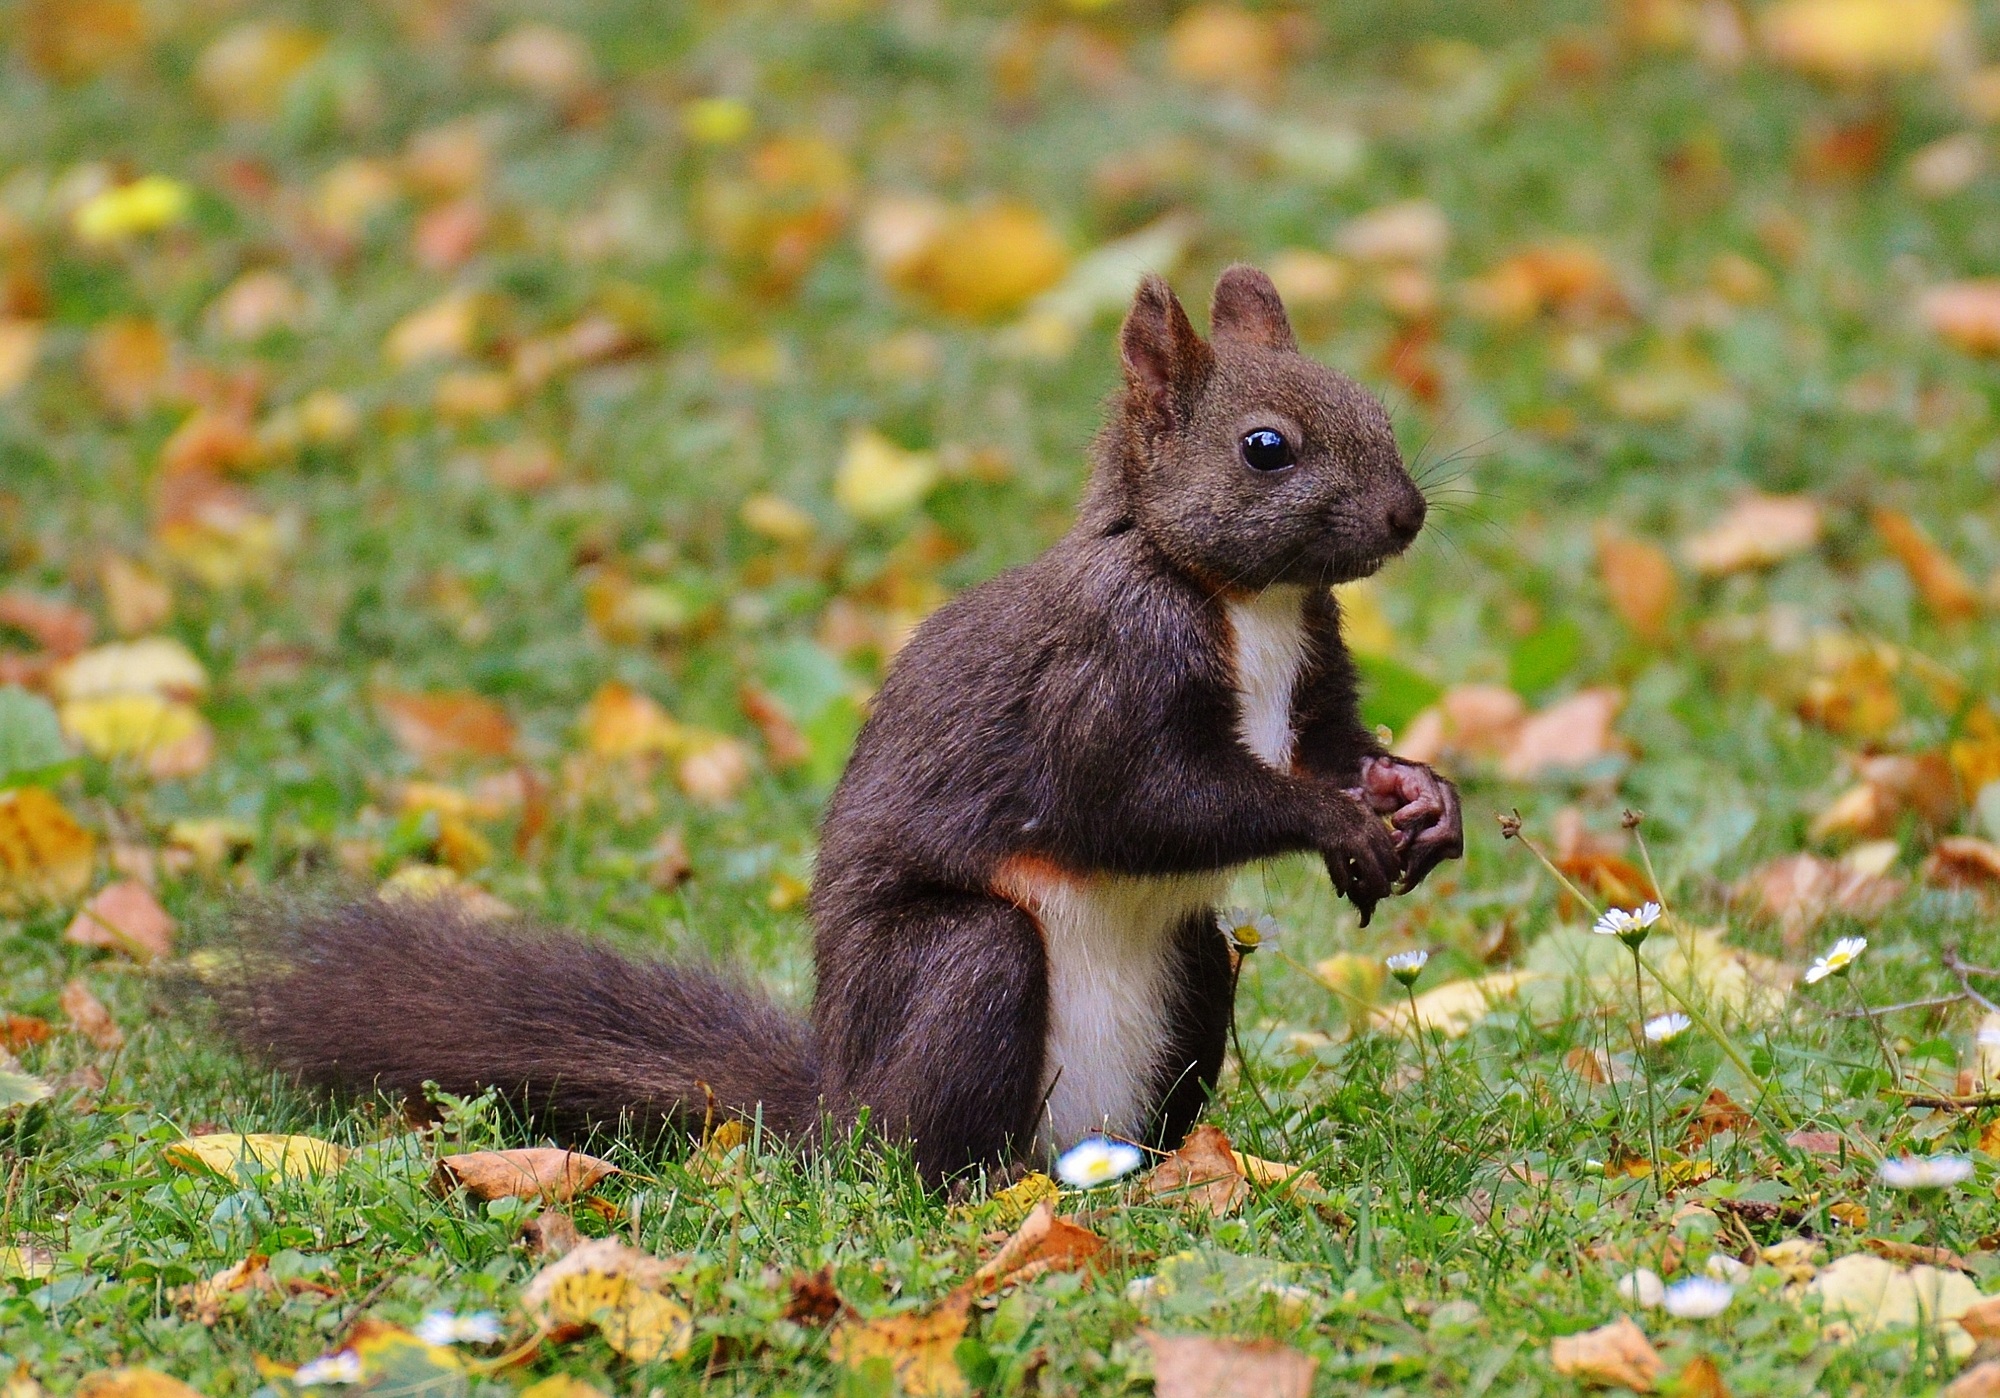
nature, cute, wildlife, brown, mammal, squirrel, nut, garden, eat, rodent, fauna, climb, vertebrate, nager, fox squirrel